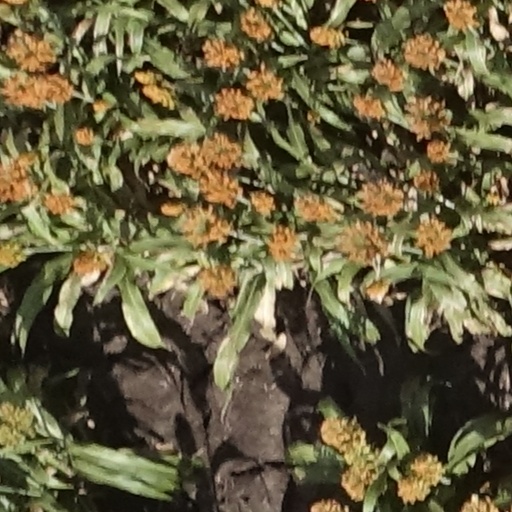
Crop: sorghum